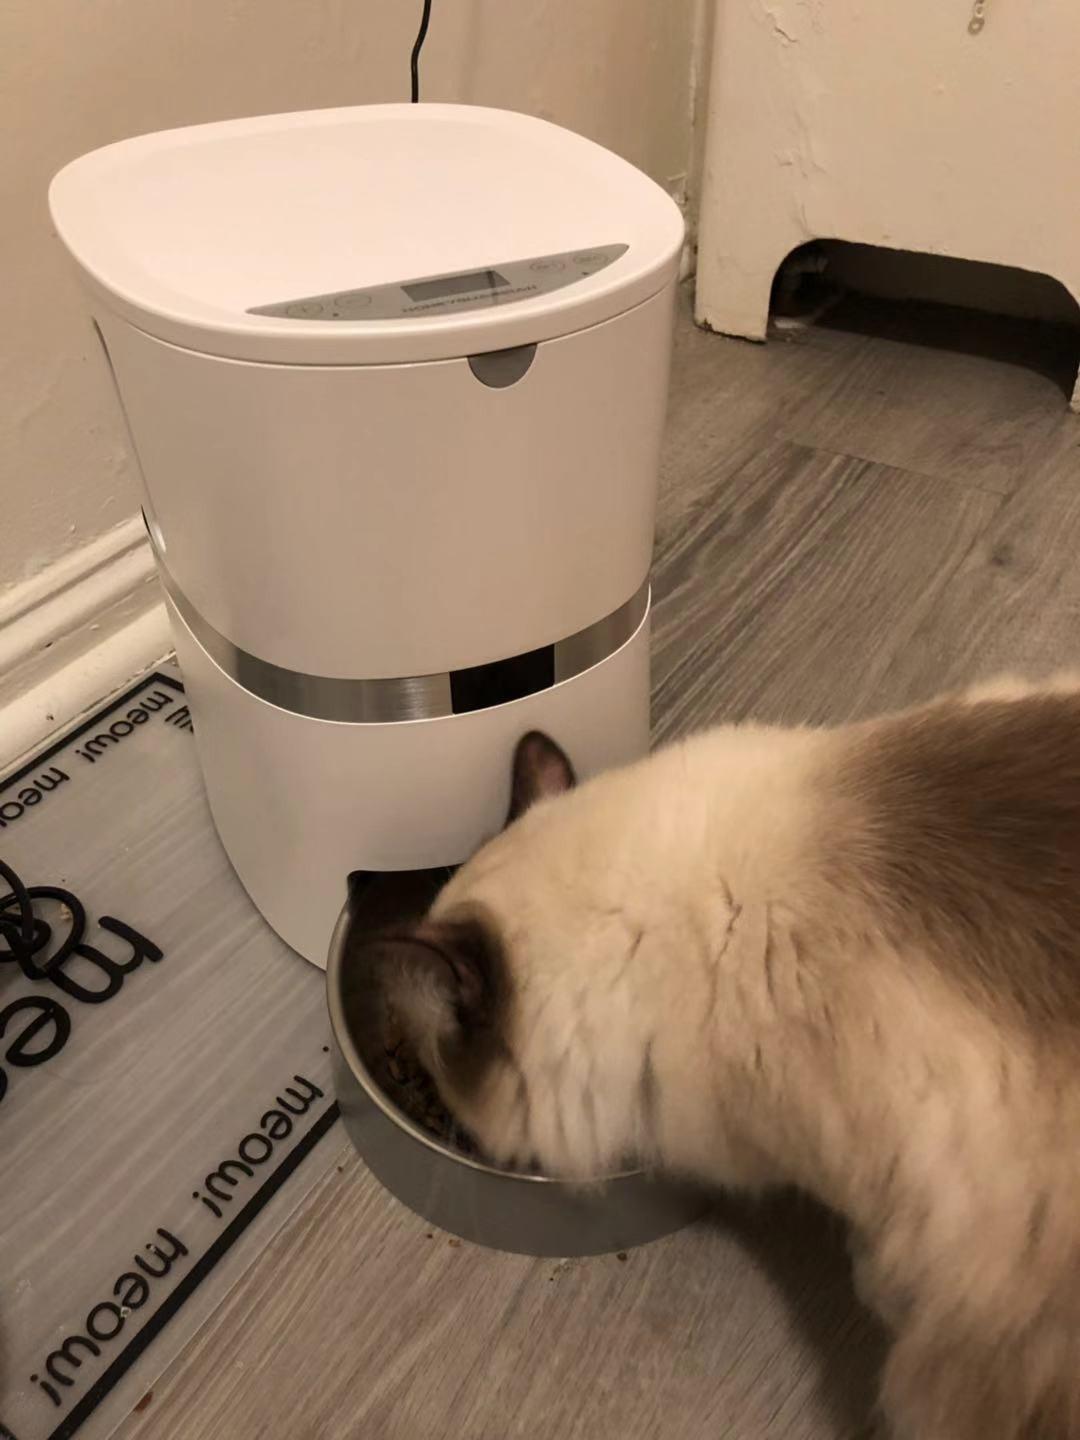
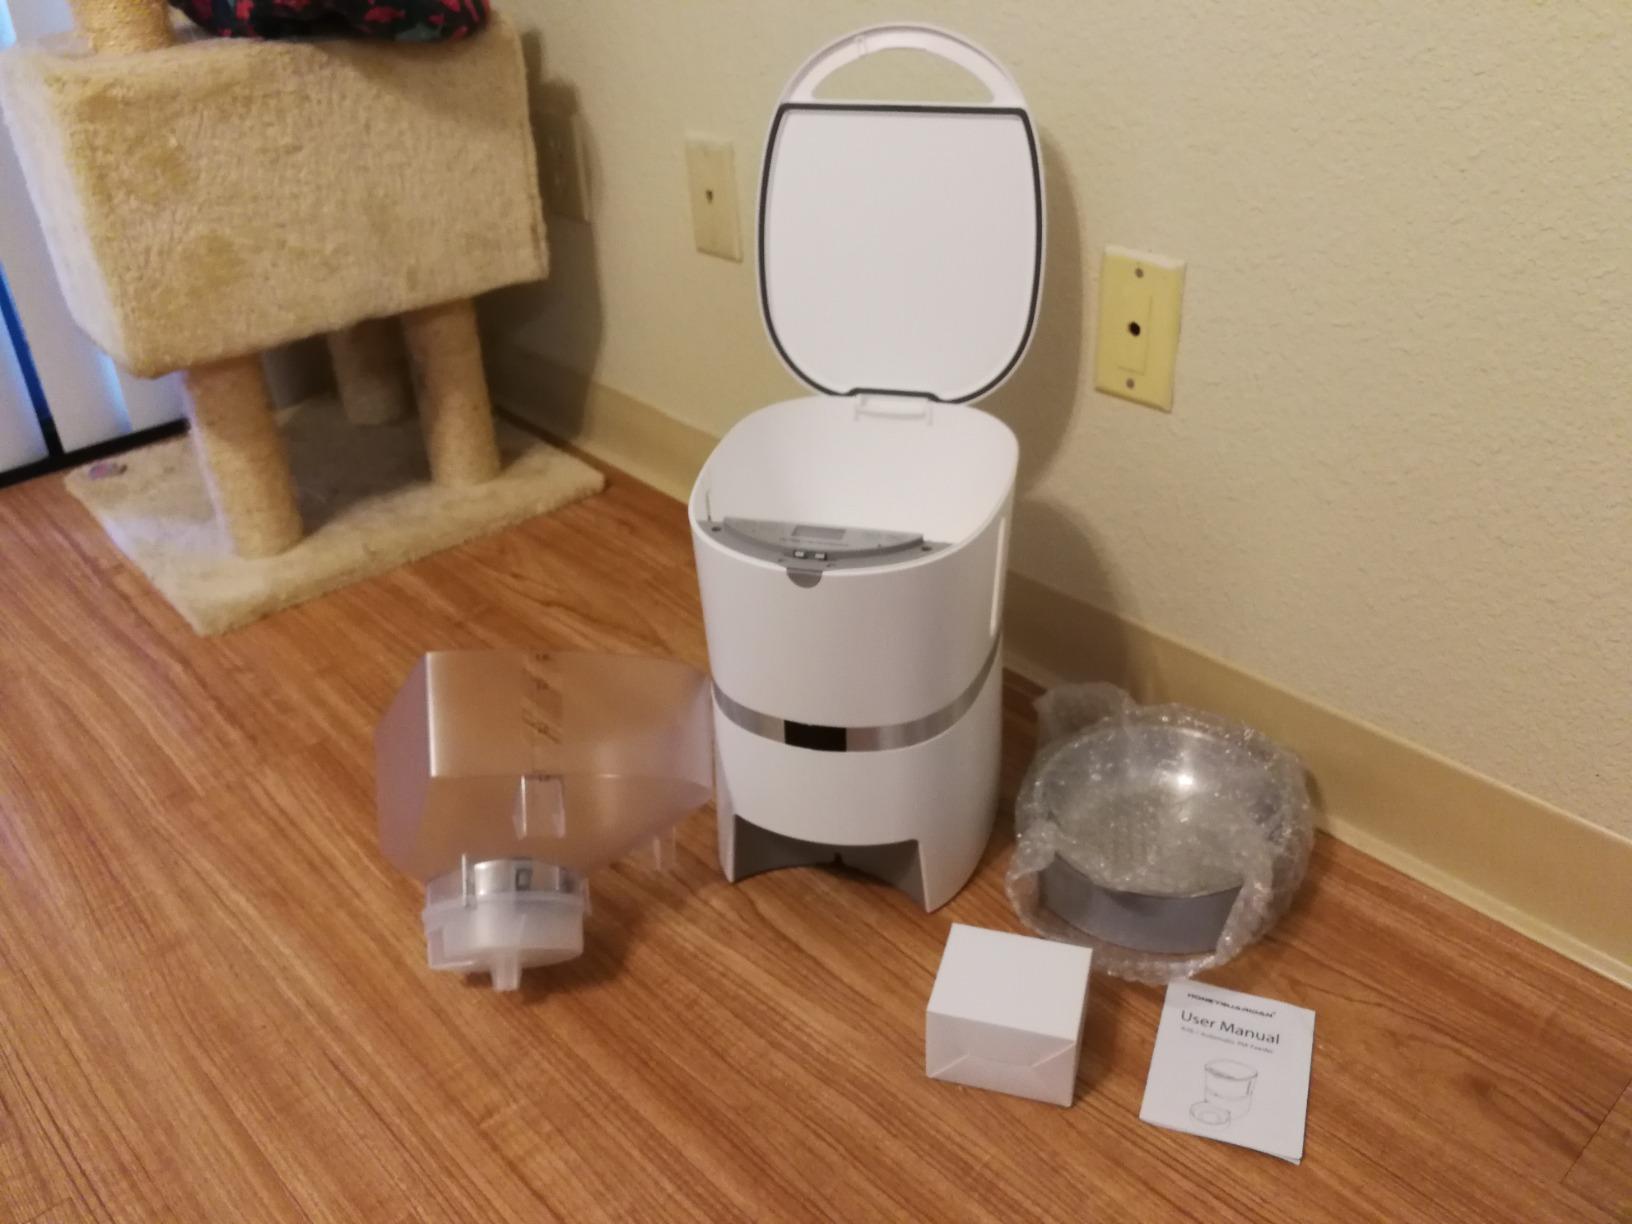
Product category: items_feeder
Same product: yes